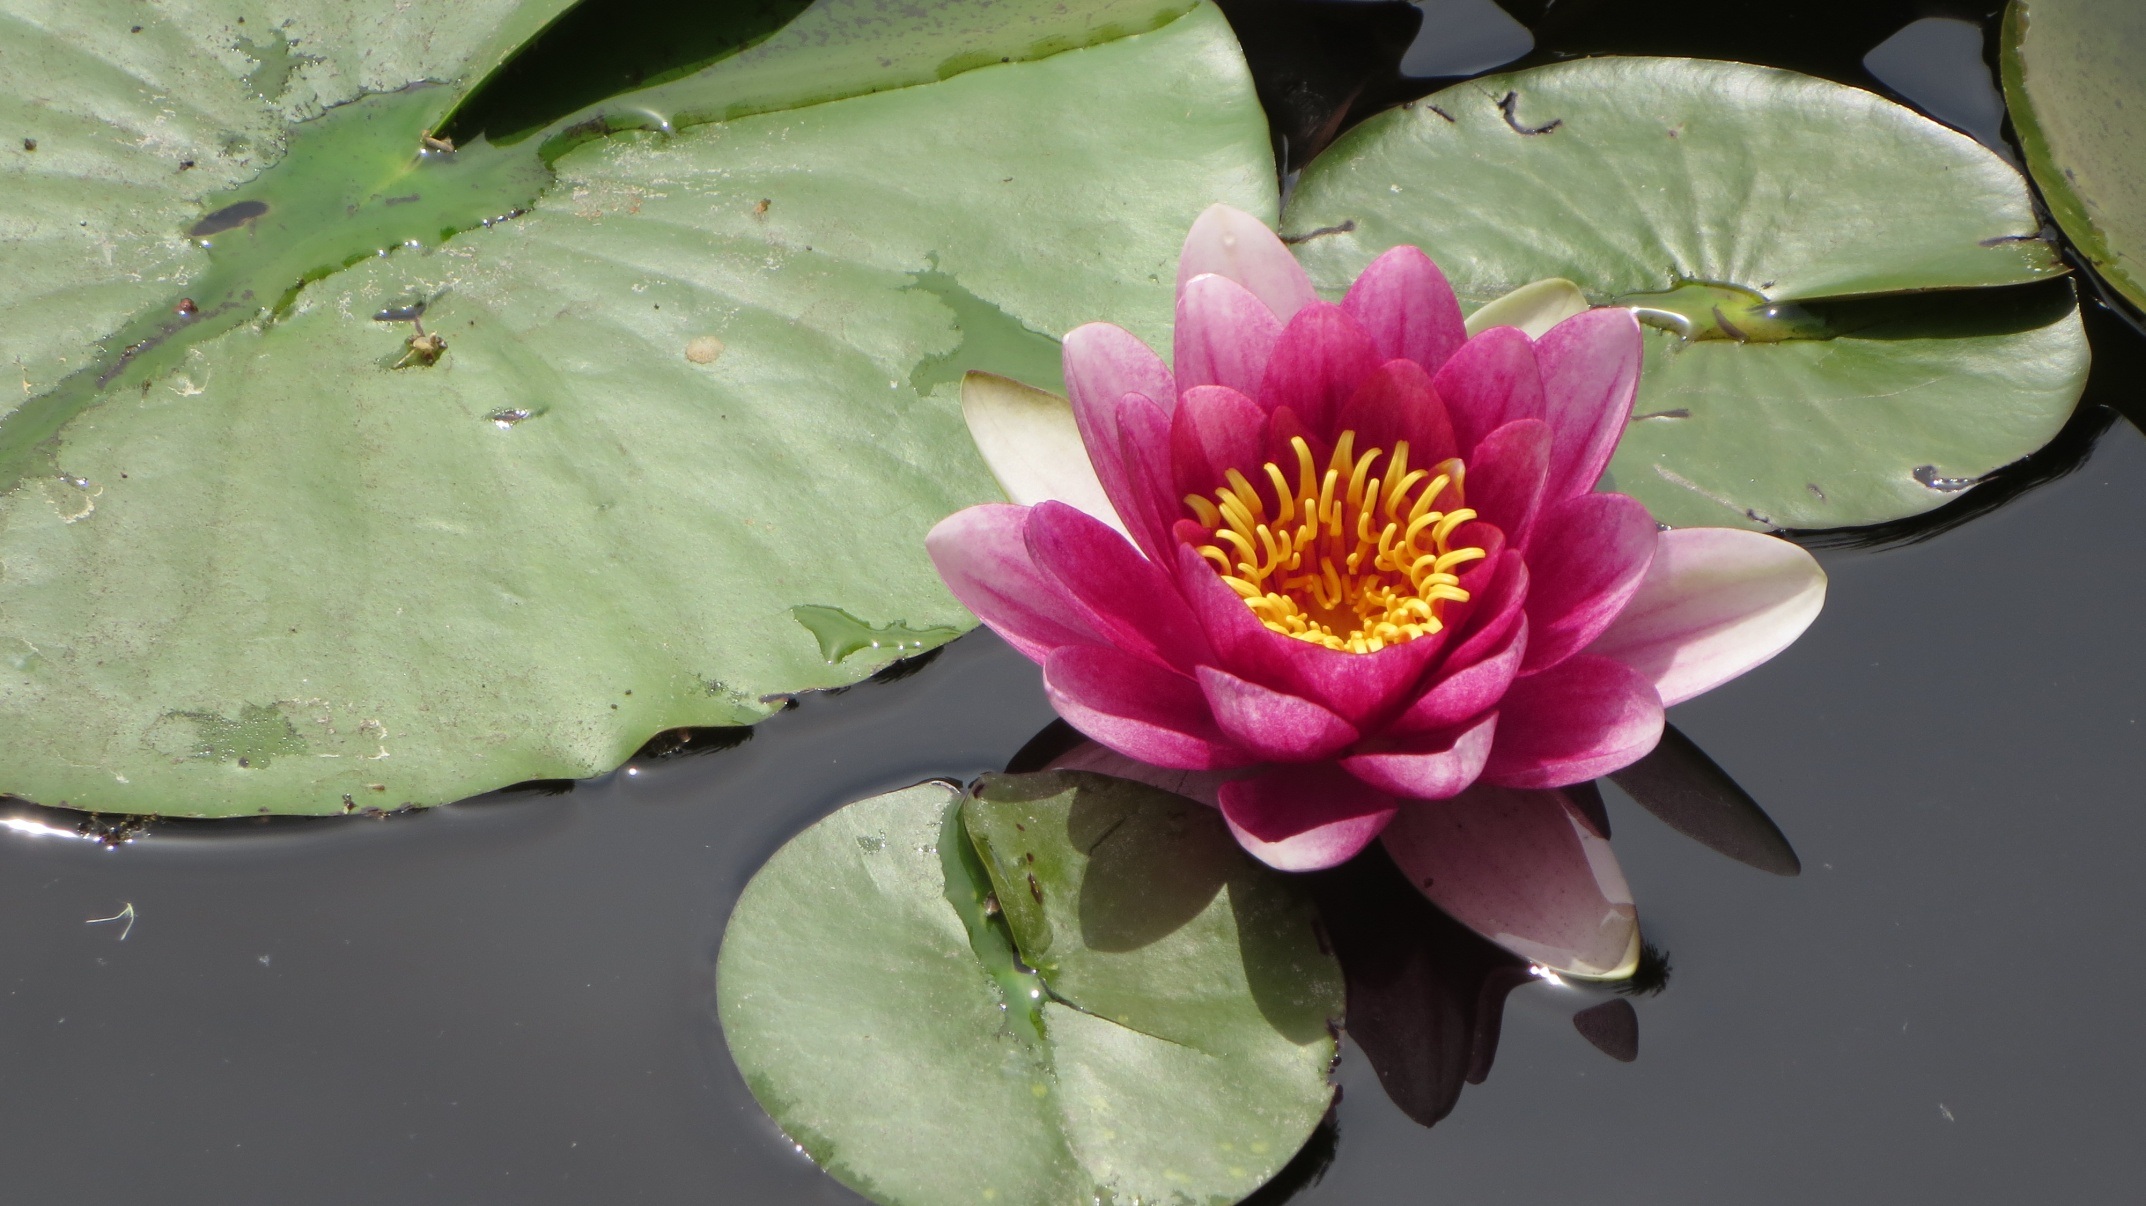
plant, leaf, flower, petal, pond, botany, sacred lotus, aquatic plant, flora, water lily, lotus, floristry, macro photography, flowering plant, land plant, lotus family